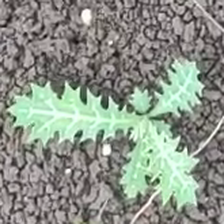
Weed species: Bilayat_(Mexicana_Argemone)